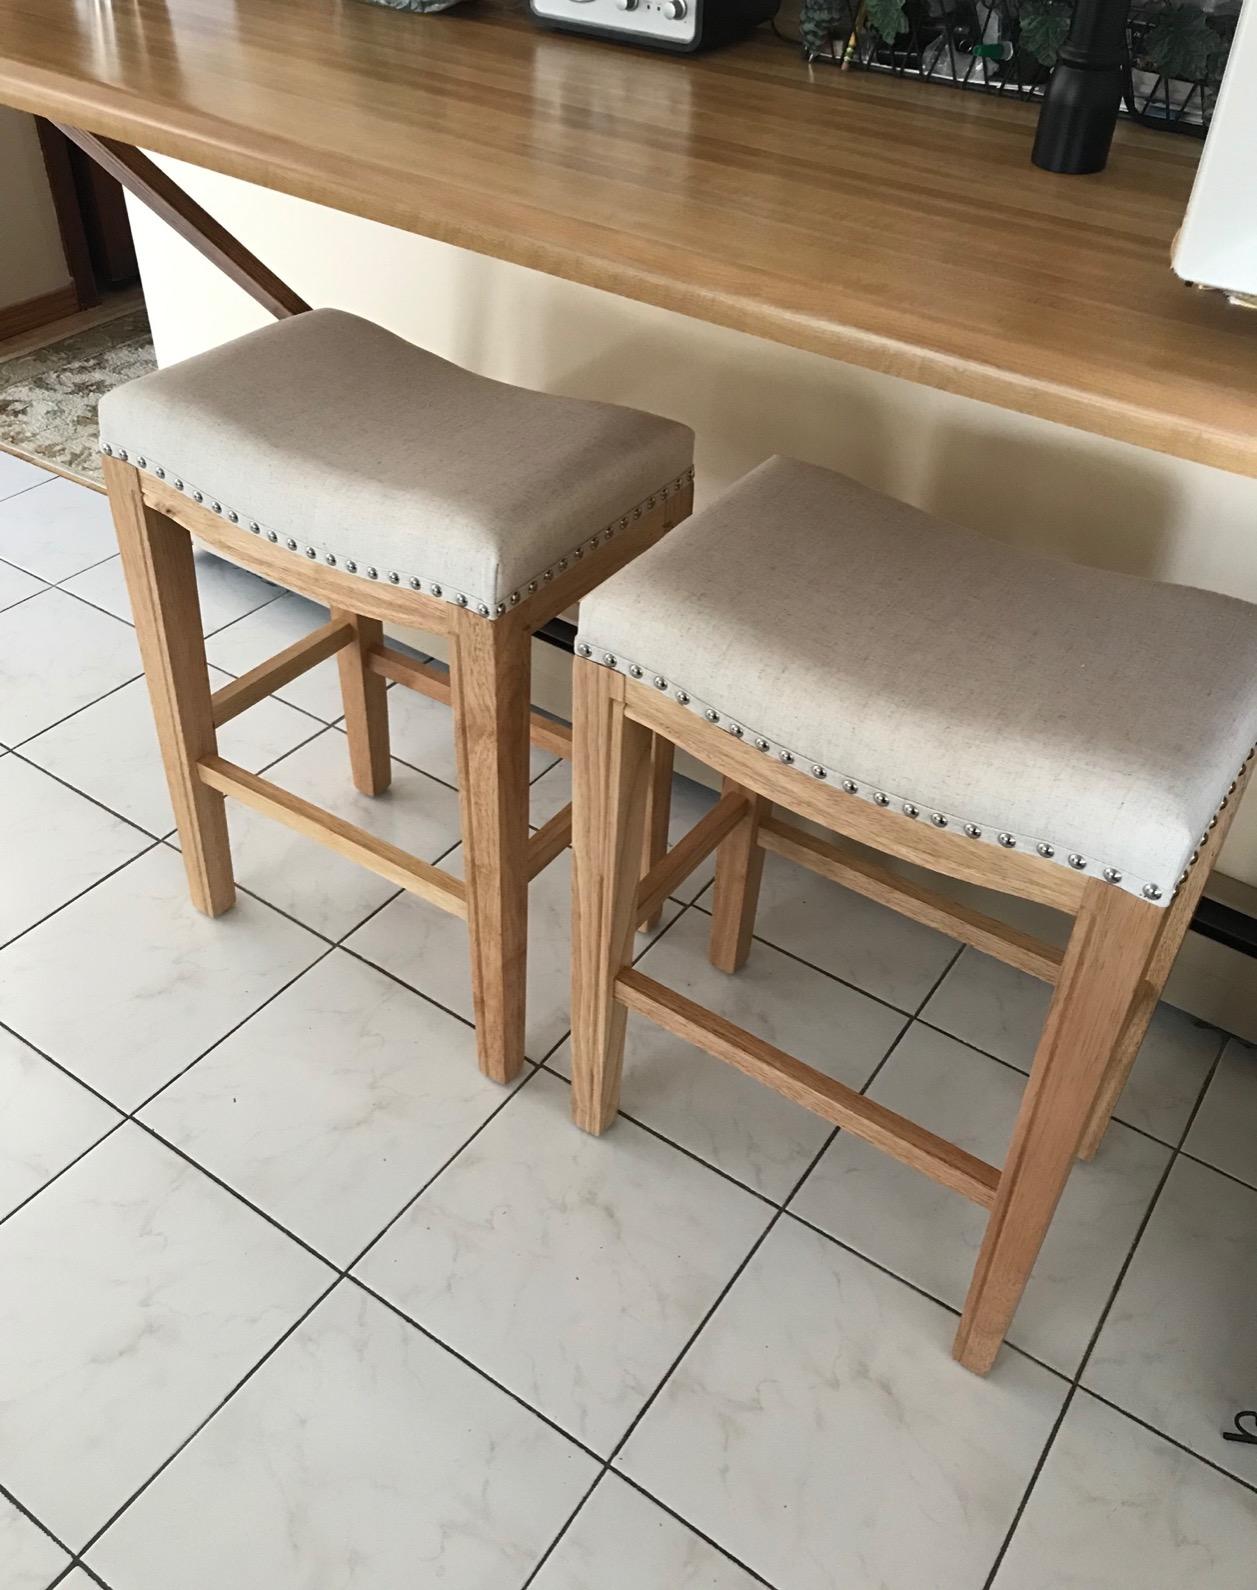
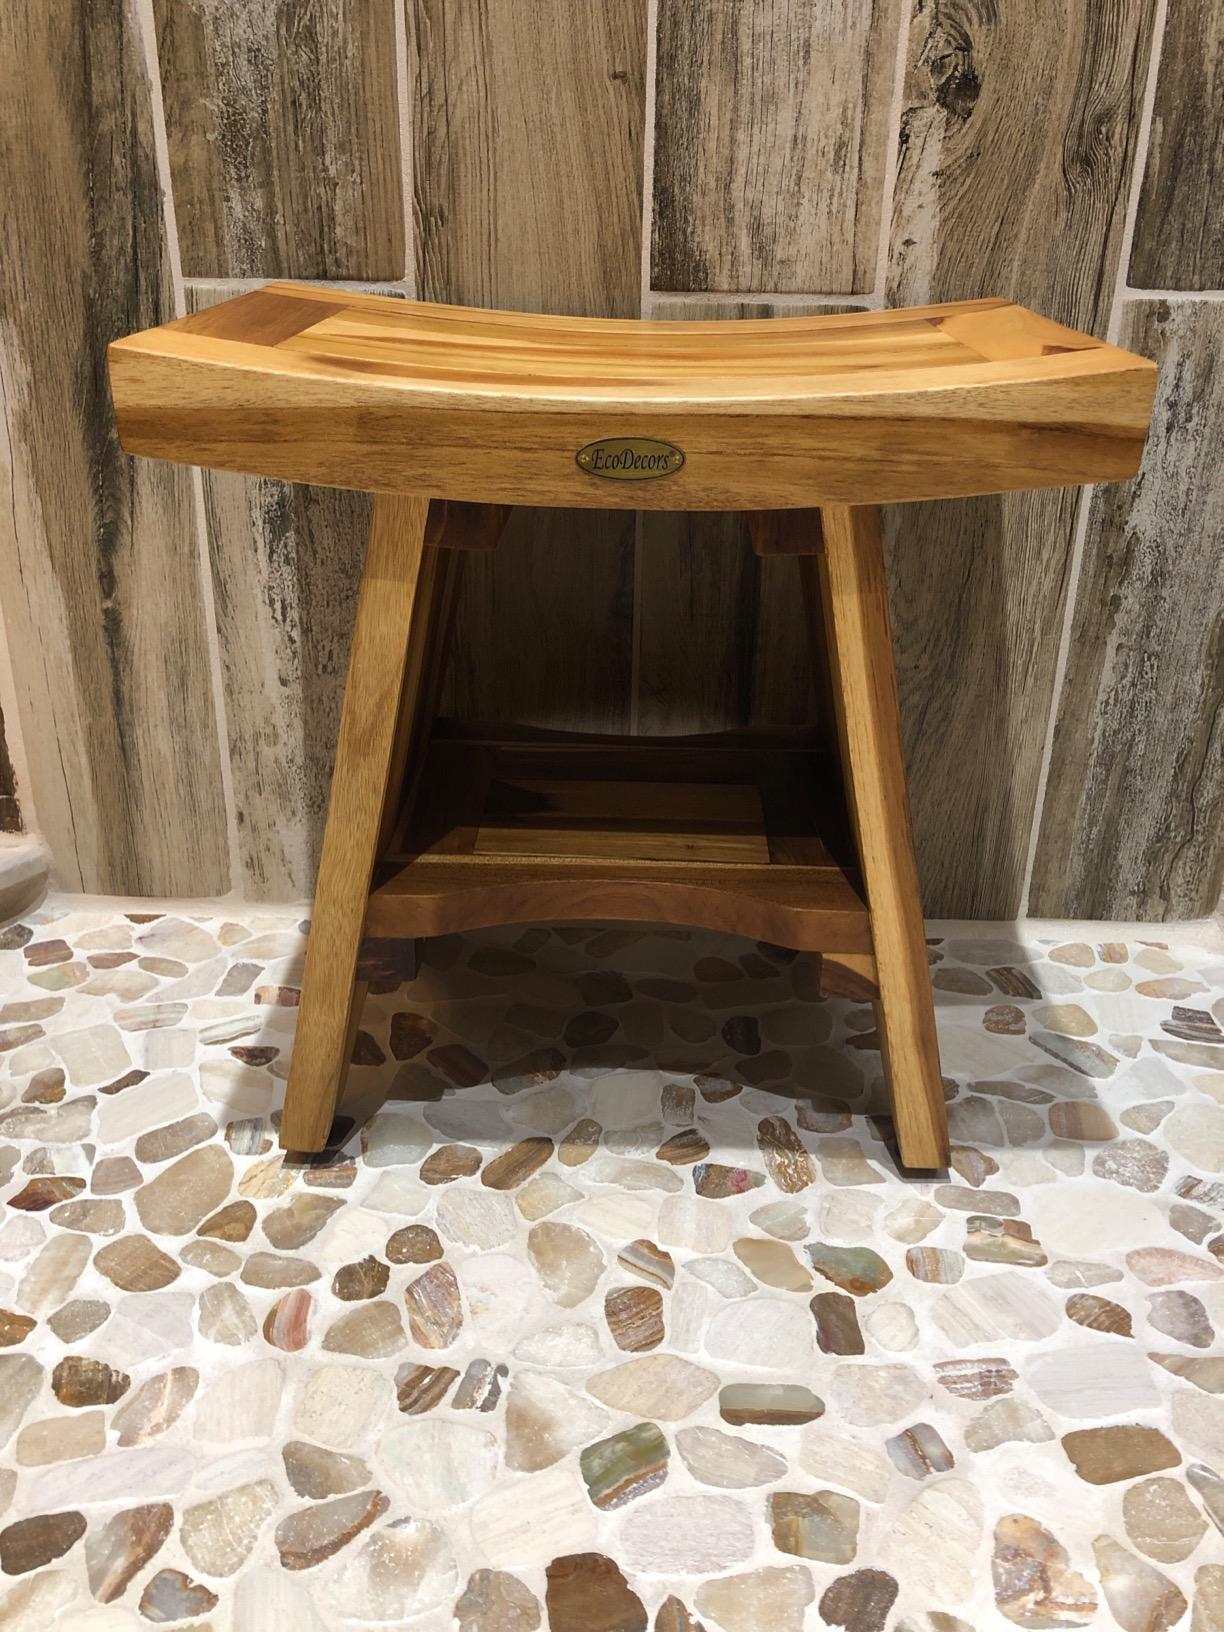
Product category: stool
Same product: no